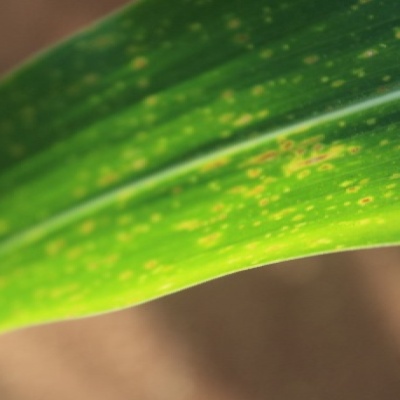
Label: Corn_(Maize)___Leaf_Spot